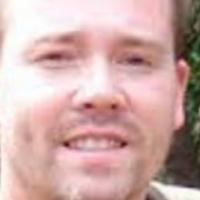
Age group: age 21-30